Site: saxony
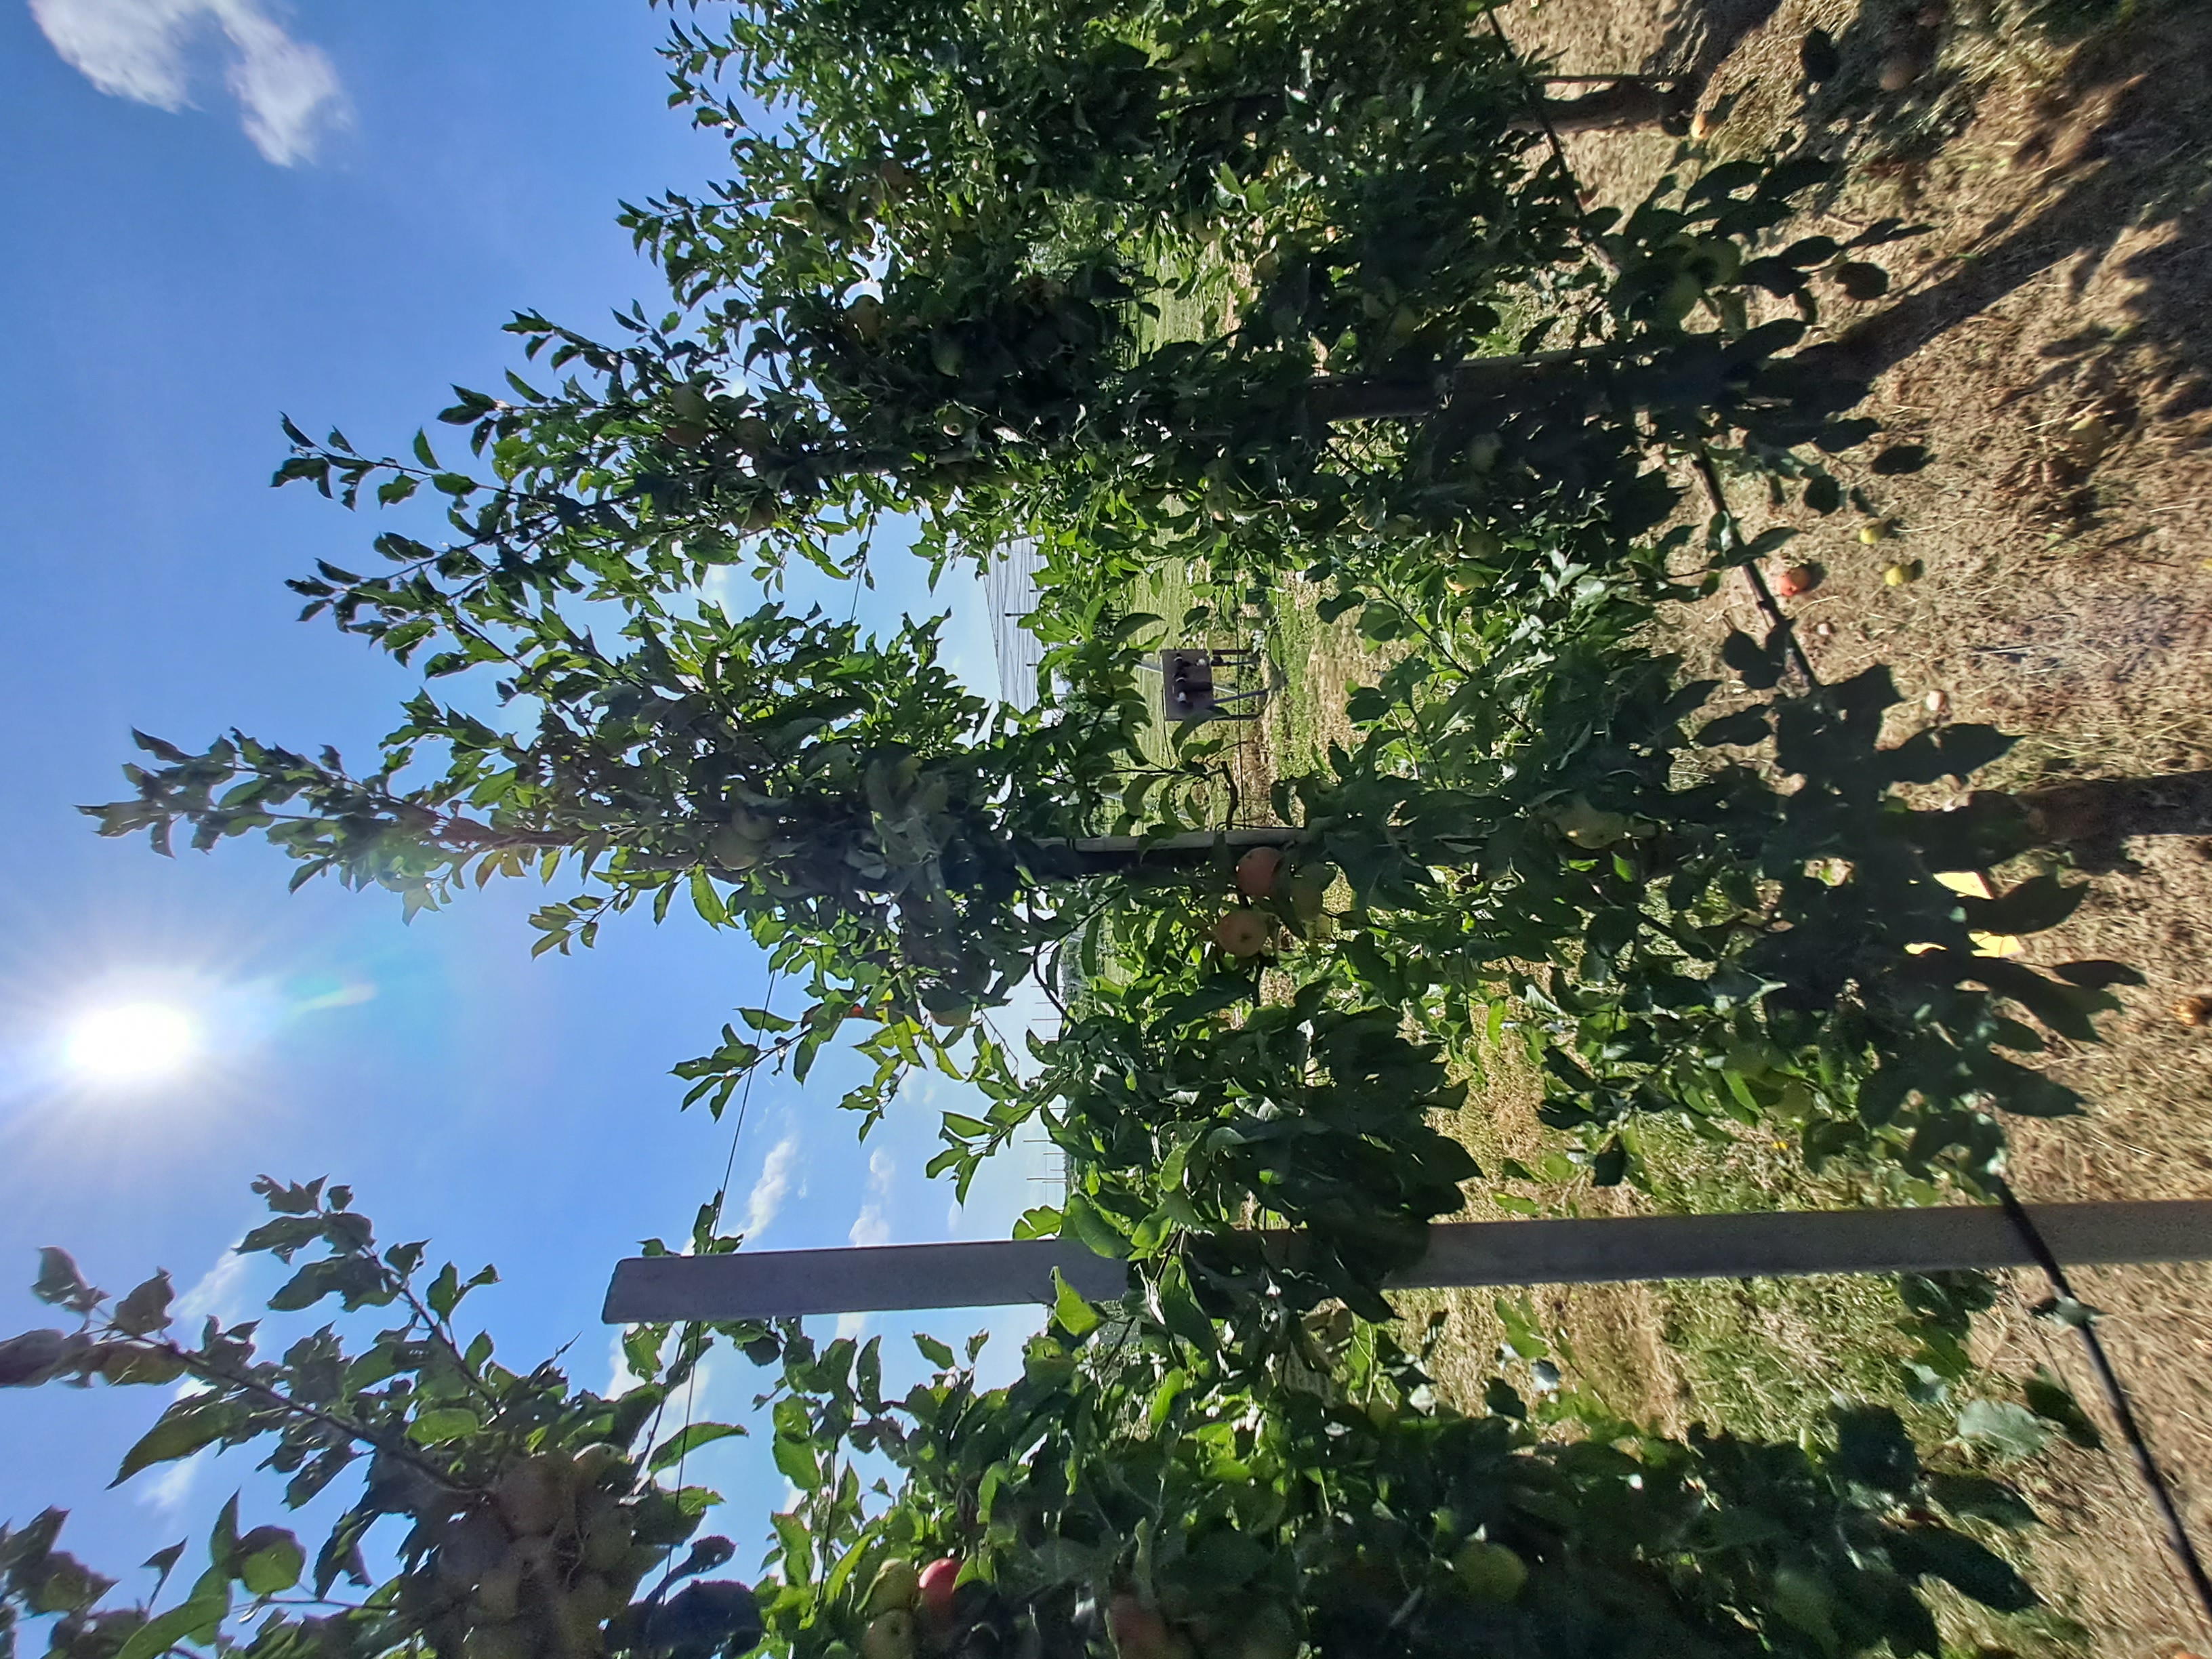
Growth stage (BBCH 81): Maturity of fruit and seed